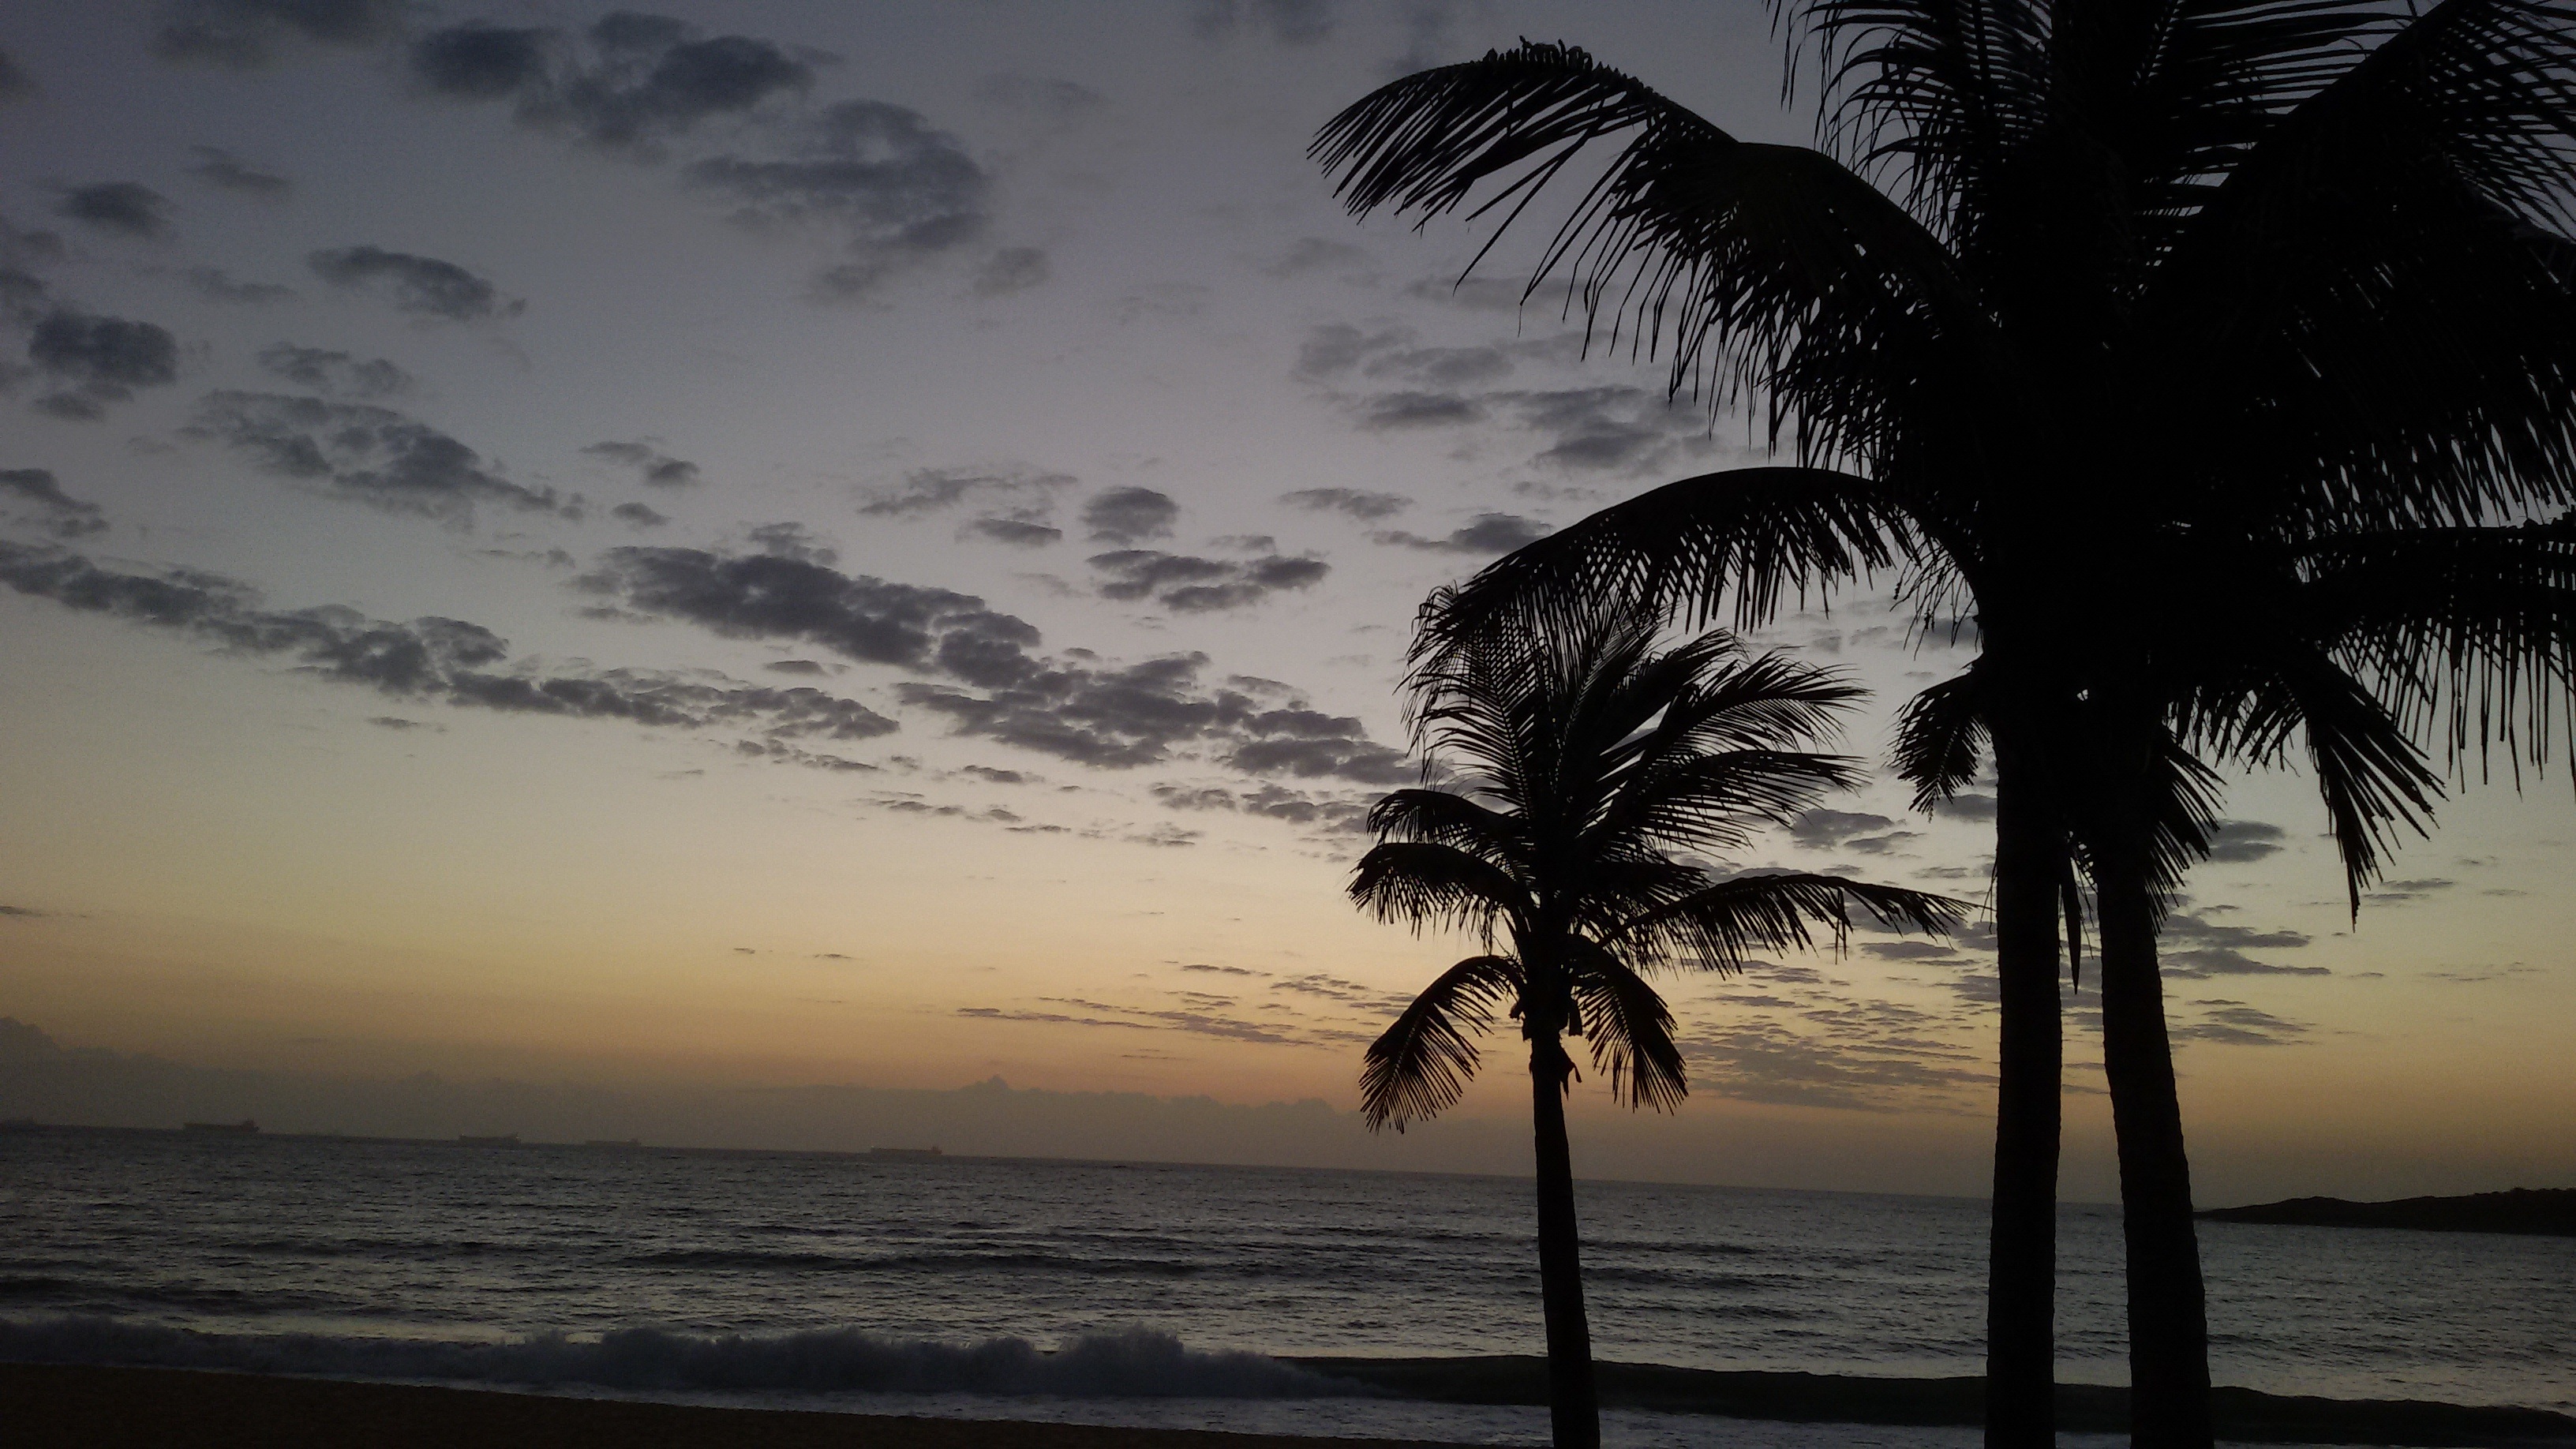
beach, sea, coast, tree, ocean, horizon, cloud, sky, sun, sunrise, sunset, sunlight, morning, wave, wind, dawn, dusk, evening, twilight, mar, coconut tree, woody plant, arecales, palm family